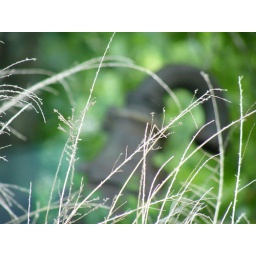
Picnic in the car on an abandoned road